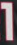
Number: 1